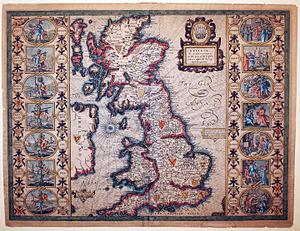
Carte de l'Heptarchie saxonne par John Speed, parue dans The Theatre of the Empire of Great Britaine.
L’Heptarchie est le nom collectif donné à sept des royaumes fondés par les Anglo-Saxons dans l’île de Bretagne durant le Haut Moyen Âge : l'Essex, l'Est-Anglie, le Kent, la Mercie, la Northumbrie, le Sussex et le Wessex. Ils précèdent la formation d'un État unique au début du Xᵉ siècle : le royaume d'Angleterre.